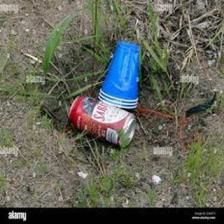
Label: cans